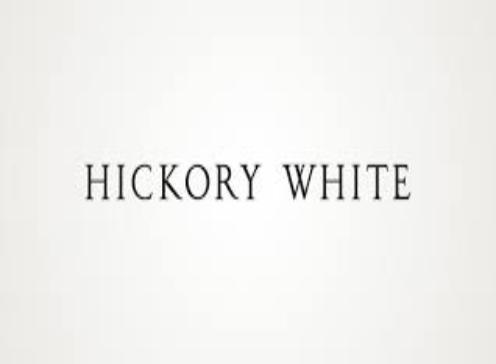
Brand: Hickory White
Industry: Necessities